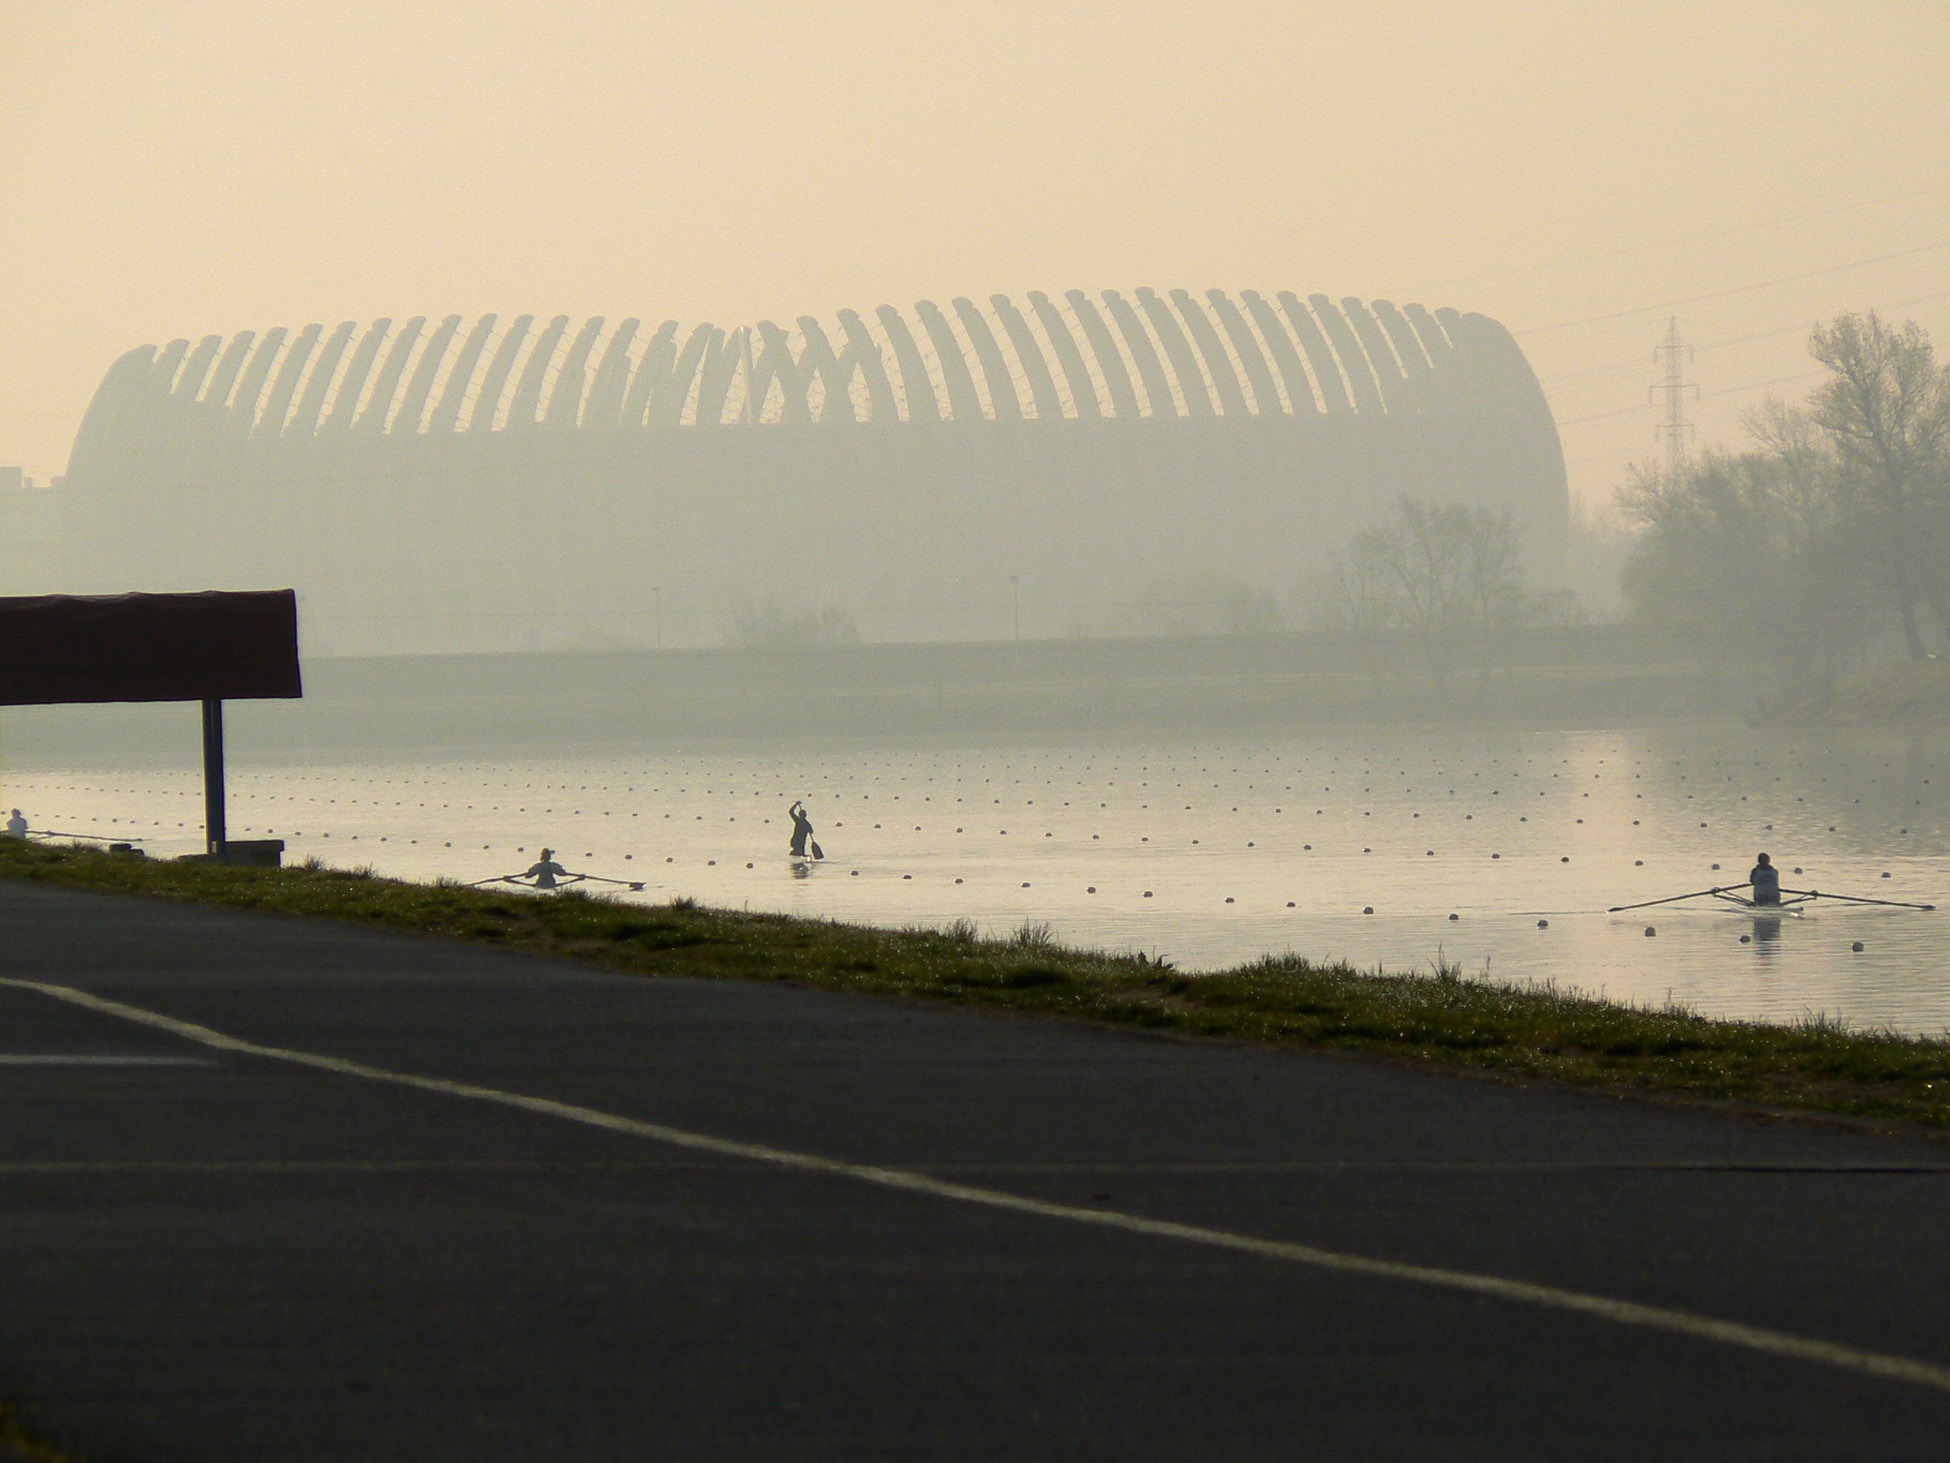
landscape, tree, water, nature, structure, sky, fog, sunrise, mist, sunlight, morning, lake, atmosphere, river, evening, reflection, haze, training, reservoir, outside, men, exercising, phenomenon, atmosphere of earth, fixed link